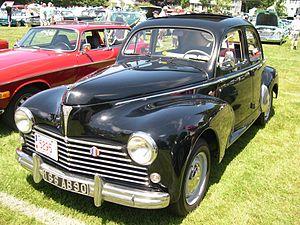
La Peugeot 203, apparue en 1948, est une automobile de tourisme développée par le constructeur français Peugeot. Rapidement disponible en plusieurs versions, elle commence sa carrière en 1949, alors que la France se relève de la guerre. Unique modèle commercialisé par Peugeot jusqu’en 1954, la 203 est le symbole de la renaissance de la firme de Sochaux.